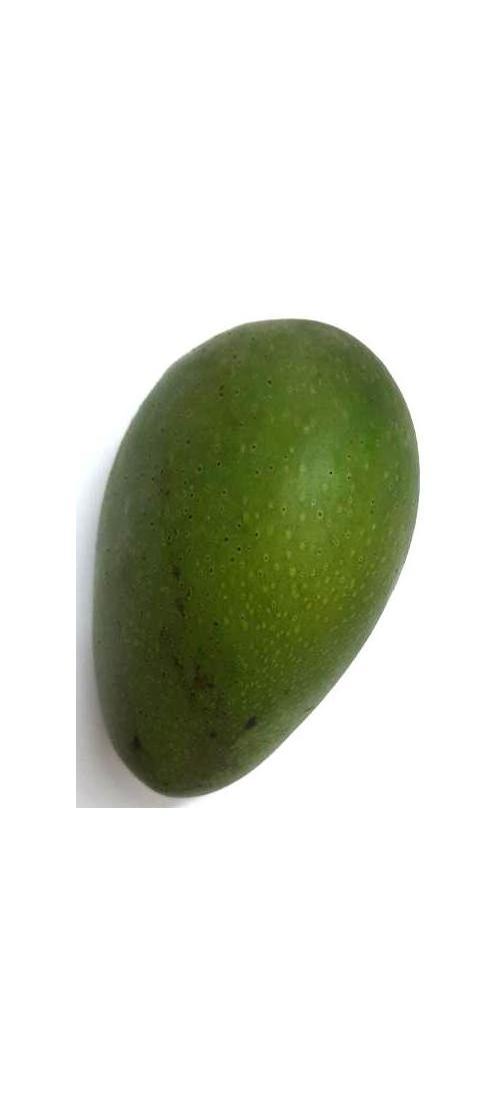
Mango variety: Ashshina Zhinuk